Fernando Torres

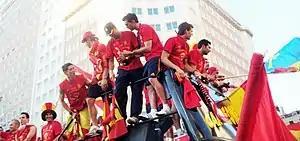
Torres celebrating with Spain at Plaza de España on 12 July 2010 after winning the 2010 FIFA World Cup

Torres scored the winning kick in Atlético's 3–2 penalty shoot-out defeat of Bayer Leverkusen in the second leg of the teams' Champions League round of 16 tie on 17 March 2015. Four days later, he scored his first La Liga goal since his return in the third minute of a 2–0 win against Getafe.